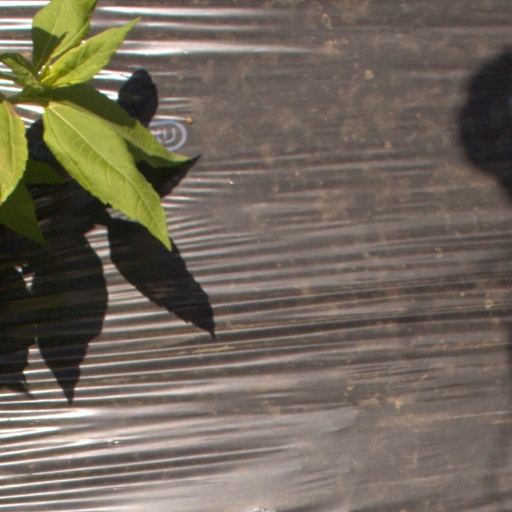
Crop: Jerusalem artichoke